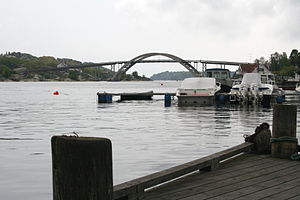
Tjøme
Røssesundbroen set fra Ormelet på Tjøme mod Brøtsø.
Tjøme er en norsk ø og var indtil 2018 en økommune i Vestfold og Telemark fylke. I 2018 blev kommunen sammenlagt med Nøtterøy kommune til Færder kommune. Tjøme kommune havde et areal på 38 km² og en befolkning på 4.971 indbyggere. Tjøme ligger helt yderst på vestsiden af Oslofjorden, og i øst og syd går kommunegrænsen mod denne fjord. I vest ligger Tønsbergfjorden og danner grænse til Sandefjord; i nord var der grænse til Nøtterøy i Vrengensundet.